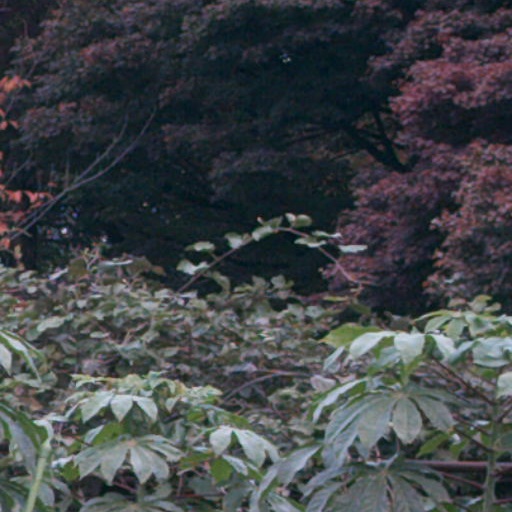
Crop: cassava